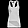
Label: T - shirt / top